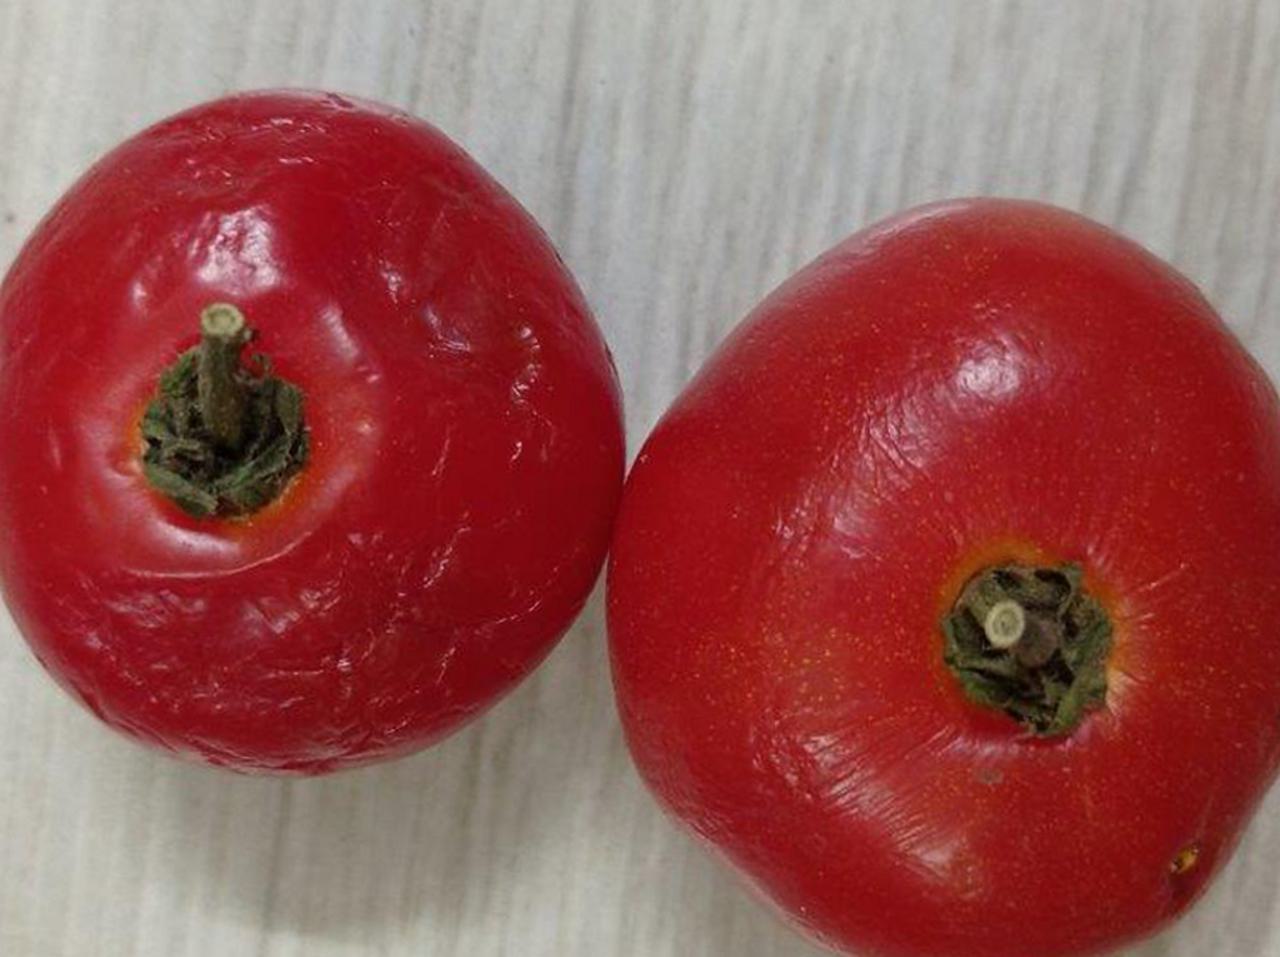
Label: Rotten